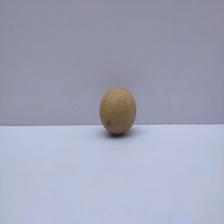
Size: Small